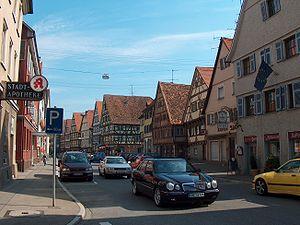
Le photographe: Roland Nonnenmacher - D-72516 Scheer Date de la gÃ©nÃ©ration de donnÃ©es
Mengen est une ville allemande du Bade-Wurtemberg située dans l'arrondissement de Sigmaringen. Mengen est connue comme « die Fuhrmannsstadt », « la ville des charretiers ». Elle faisait partie des Cinq villes du Danube.